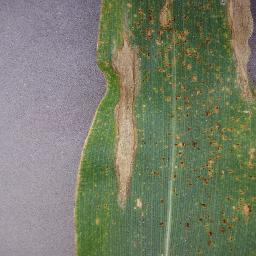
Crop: corn
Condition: (maize)_northern_blight